Usk Reservoir

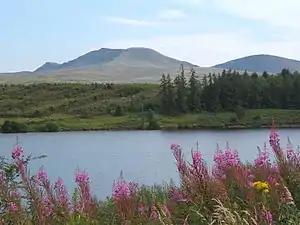
The Black Mountain range seen from the reservoir

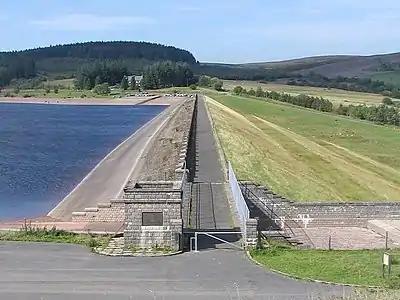
The reservoir main dam wall

Completed in 1955 by Swansea City Council, the dam is approximately 109 ft (33m) in height and 1600 ft (480m) in width. It was the first example in the UK of an earth dam with horizontal drainage blankets. The reservoir covers some of land. It can be located just off the minor road between Trecastle and Llanddeusant, west of Sennybridge. The reservoir is now owned by Welsh Water and the surrounding forests are managed on their behalf by Natural Resources Wales. Most of the area is open to walkers and cyclists via forest tracks and other footpaths. There are several small car parks for visitors. The reservoir is stocked with freshwater fish such as trout and can be fished with an appropriate licence.